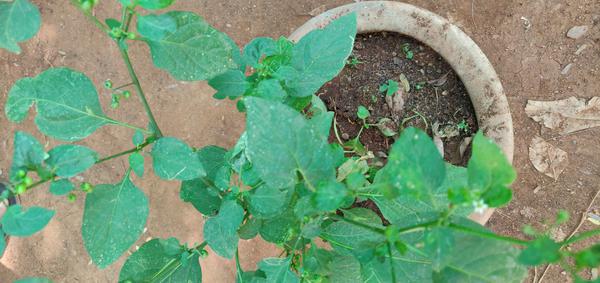
Plant: Ganike